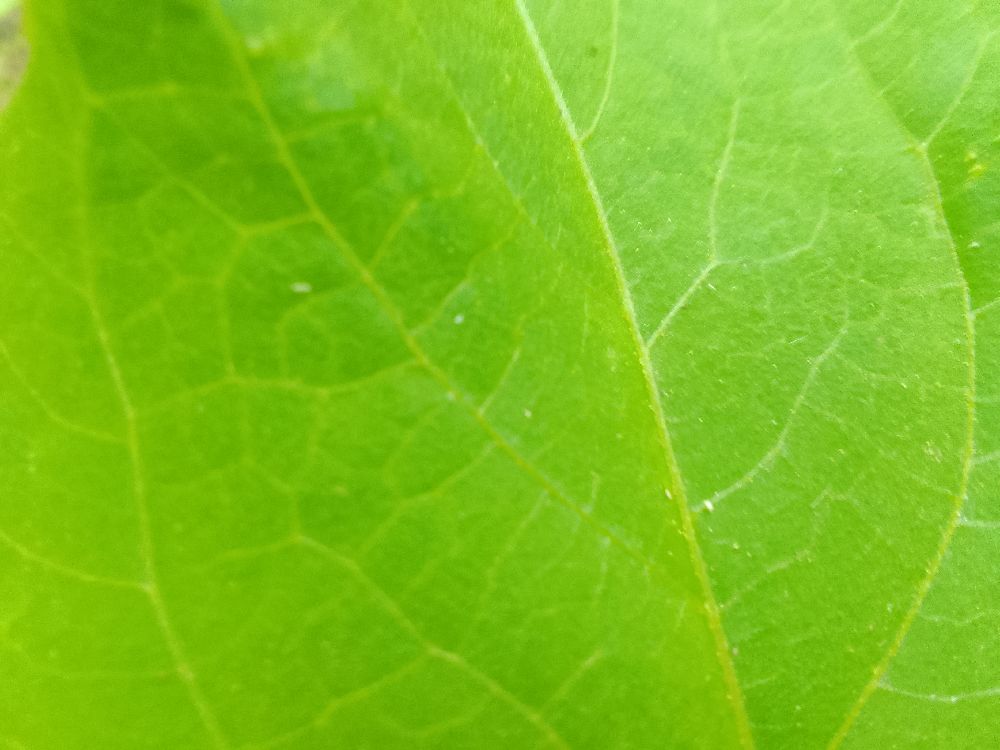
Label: healthy